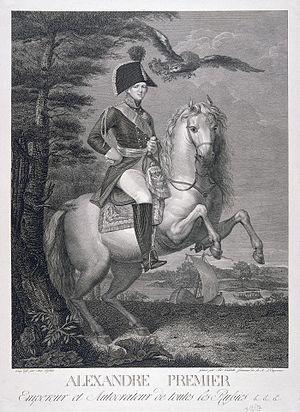
Antonio Vighi est un peintre italien qui fut actif à la fin du XVIIIᵉ et dans la première moitié du XIXᵉ siècle.